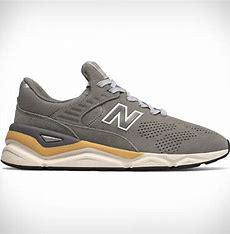
Brand: New
Model: Balance New Balance X 90